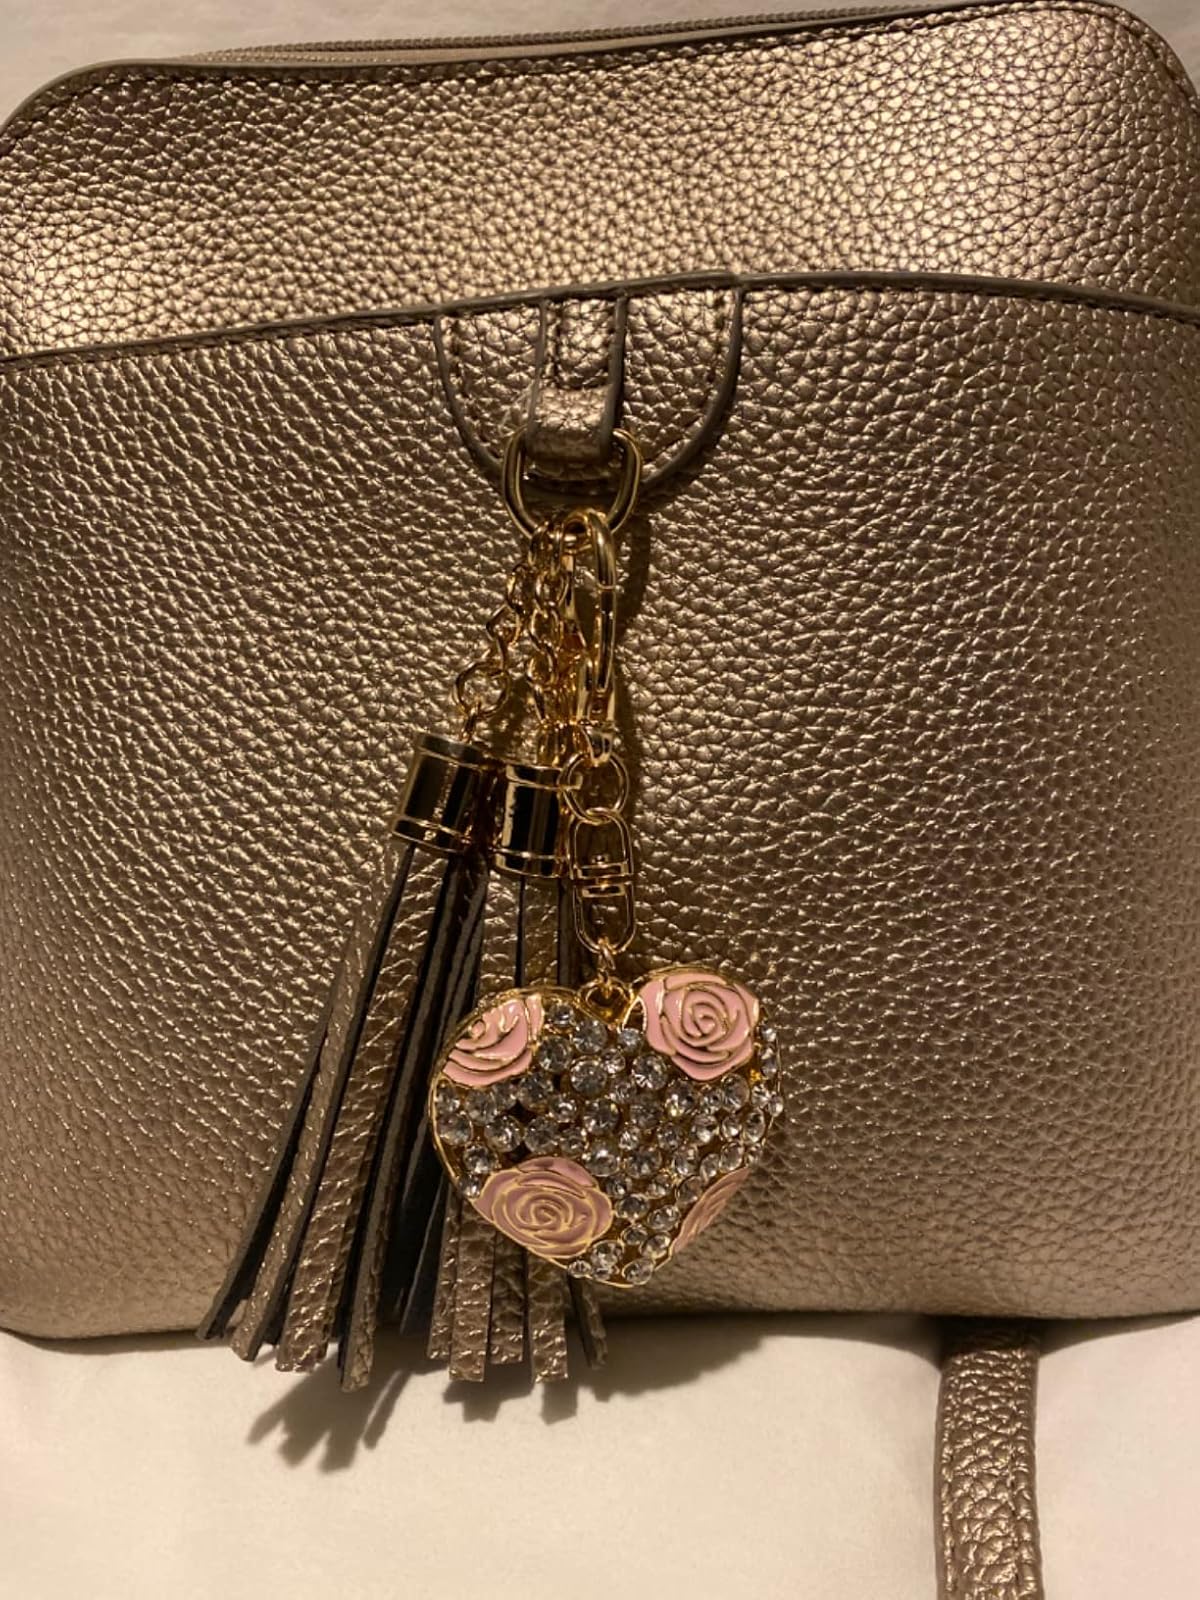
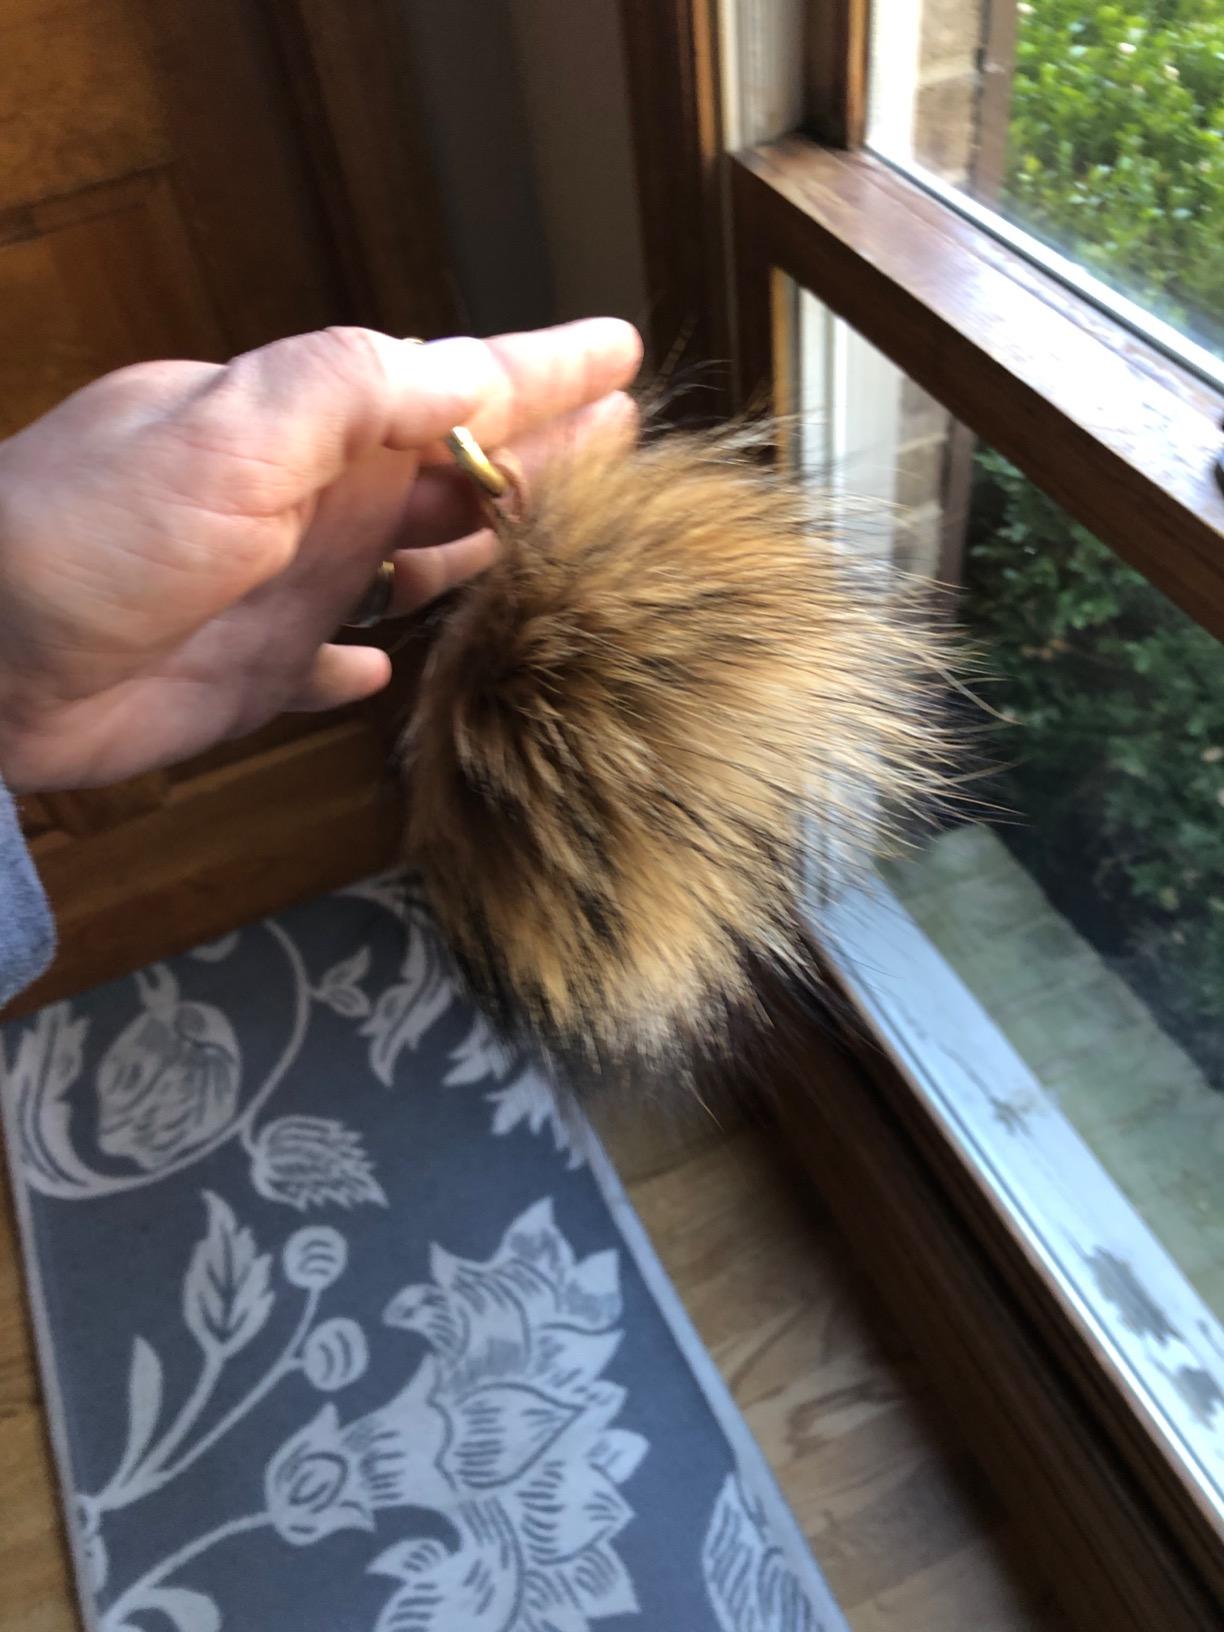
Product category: accessories_keychain
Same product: no